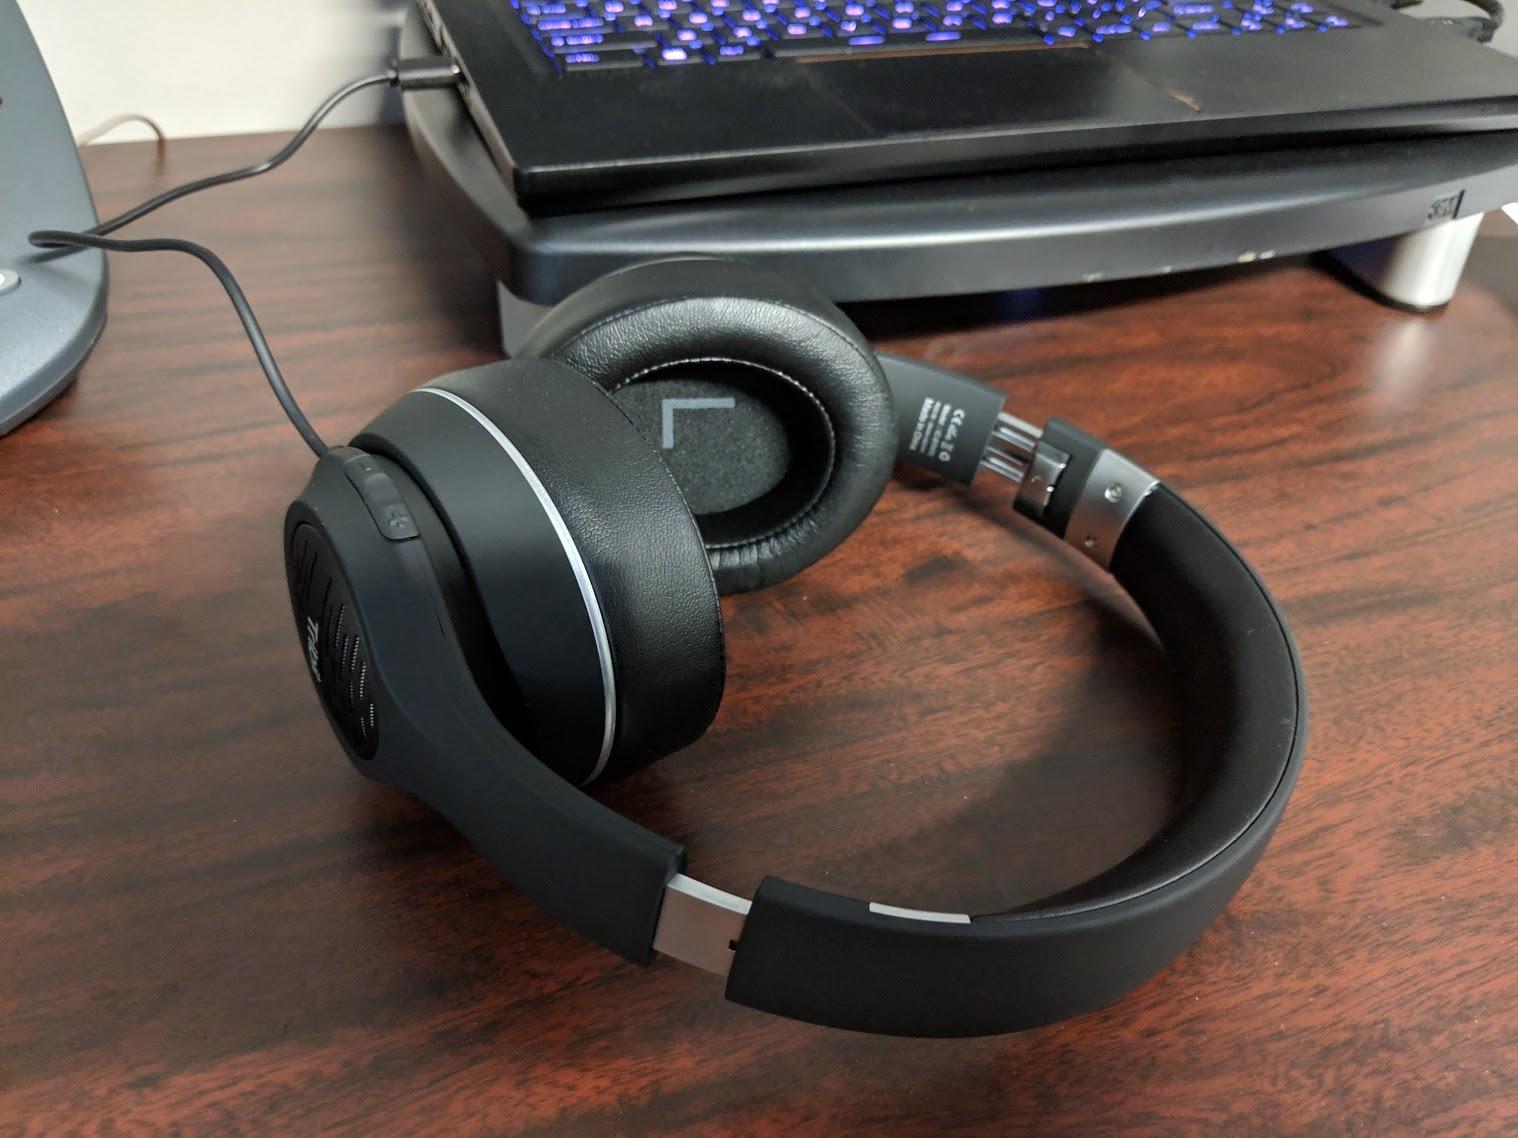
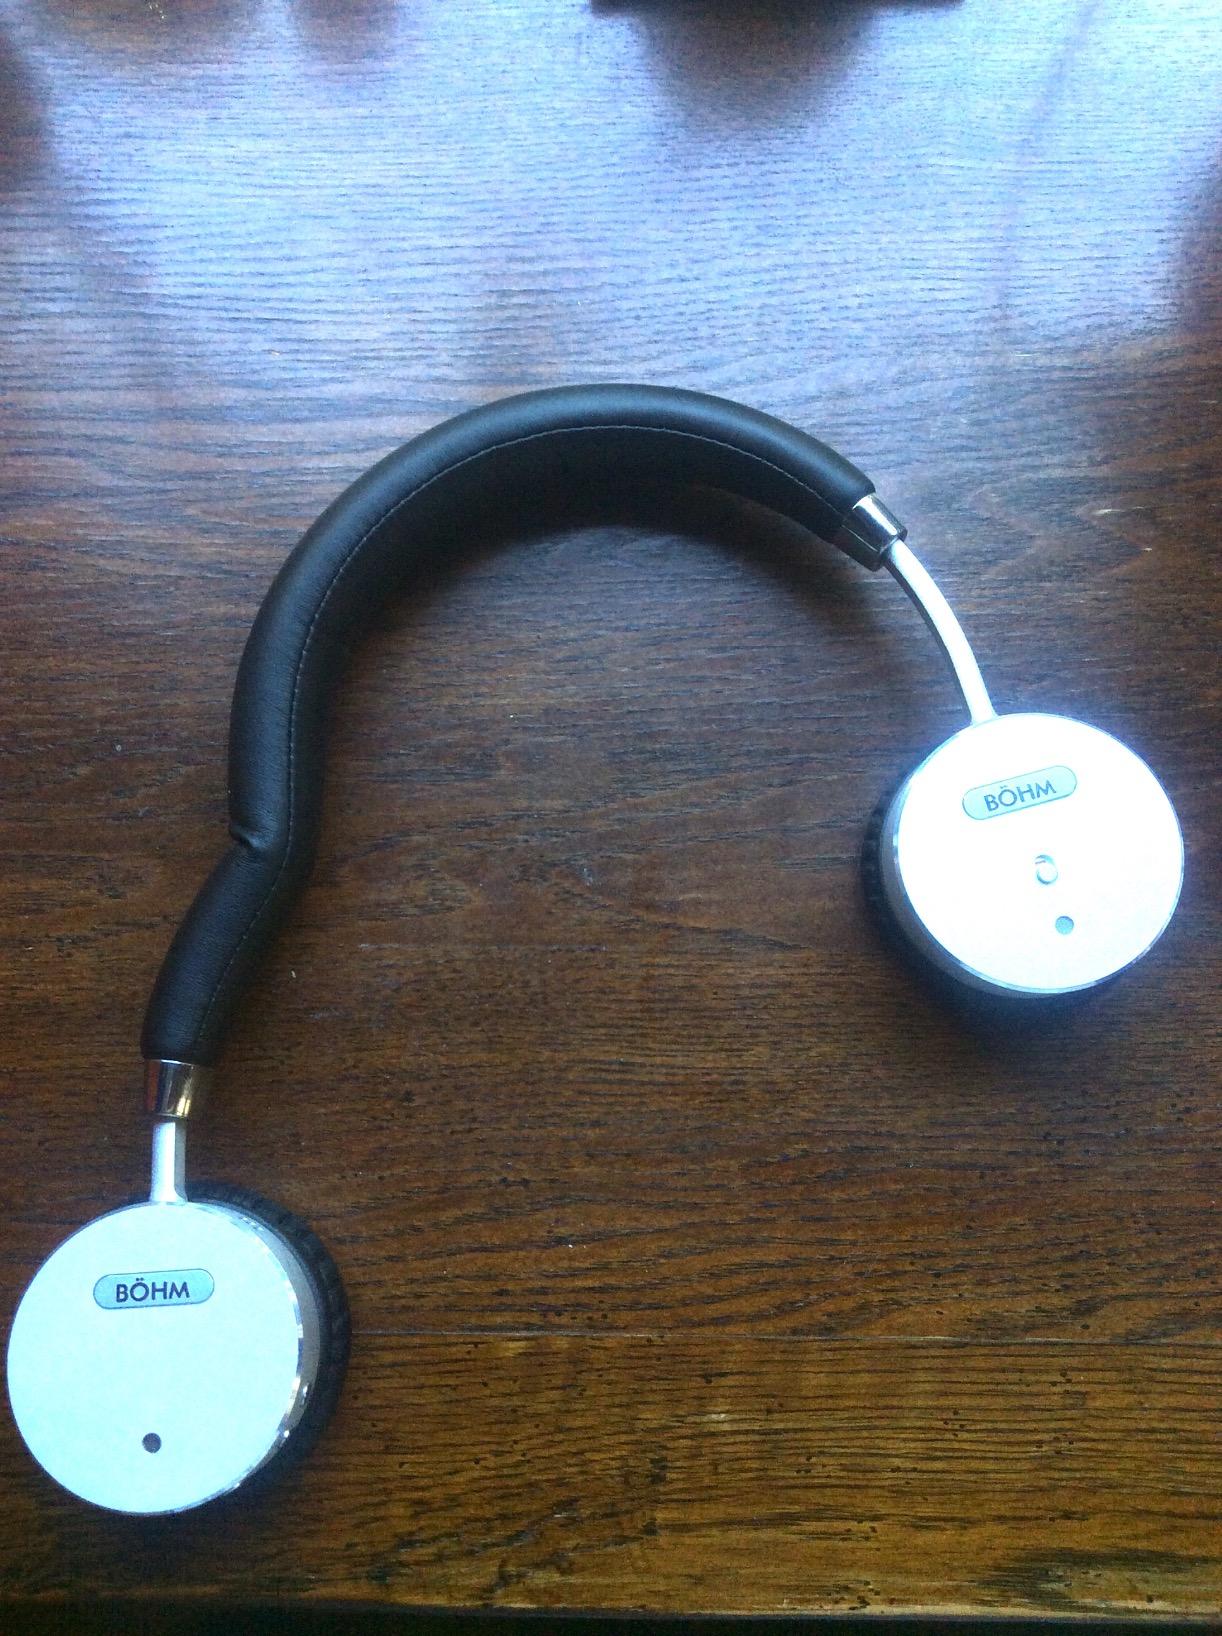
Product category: headphones
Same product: no